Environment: real
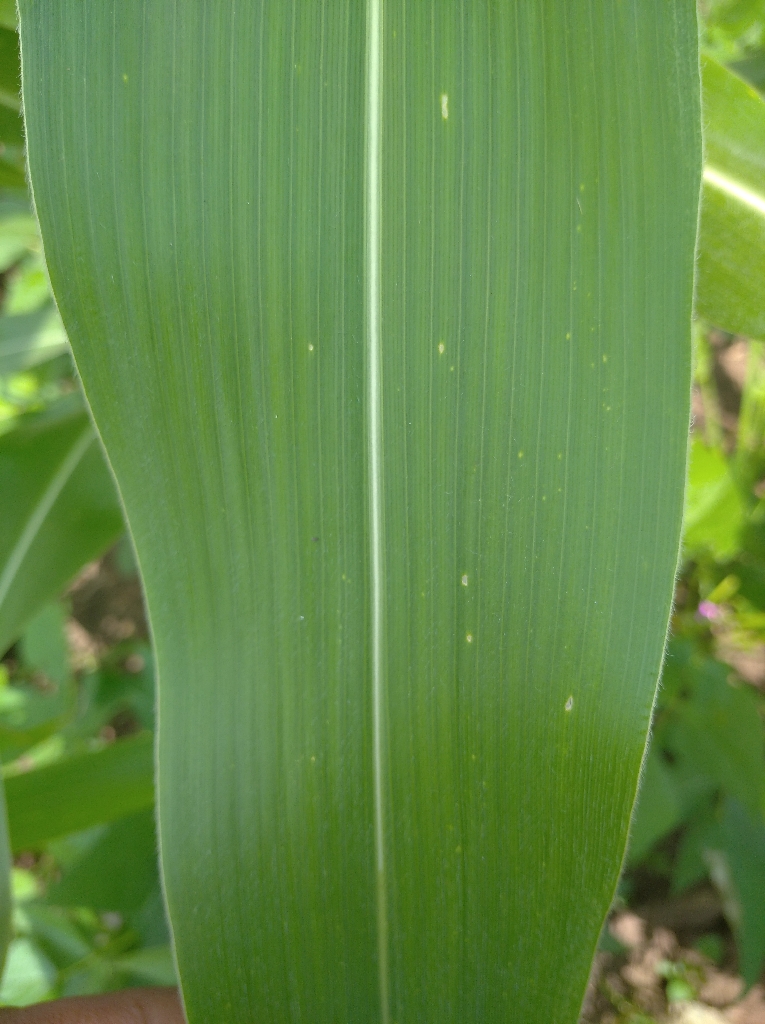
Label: healthy